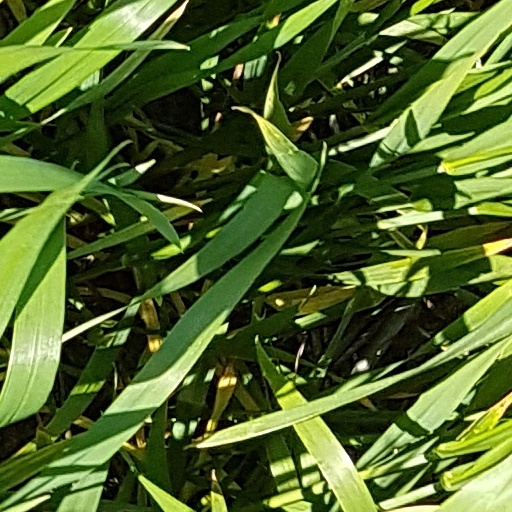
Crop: wheat